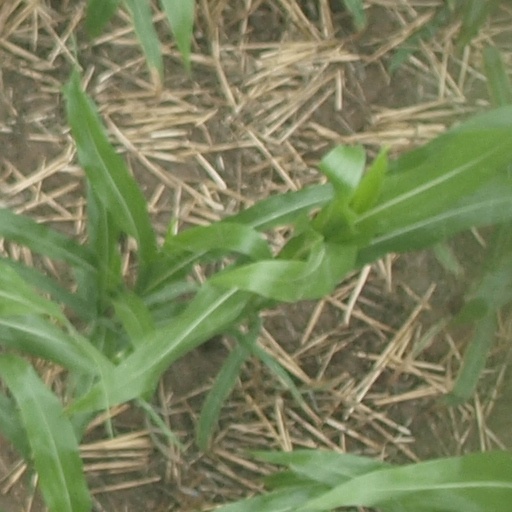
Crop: maize; corn